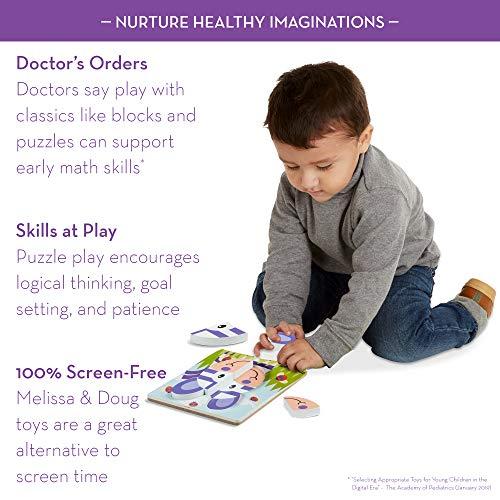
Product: Melissa & Doug First Play Safari Animals Wooden Chunky Jigsaw Puzzle Set (4-Pack, 9.75” x 7.5” Each Puzzle, 6-9 Pieces, Great Gift for Girls and Boys - Best for 2, 3, and 4 Year Olds)
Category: Toys & Games | Puzzles | Jigsaw Puzzles
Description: WOODEN CHUNKY PUZZLE SET: This delightful set of four 6- to 9-piece wooden chunky jigsaw puzzles in a safari animal theme is sure to engage kids with its bright colors and patterns.
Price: $21.77
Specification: ProductDimensions:10.2x1.8x15.4inches|ItemWeight:2.2pounds|ShippingWeight:4.74pounds(Viewshippingratesandpolicies)|ASIN:B07QS57VG6|Itemmodelnumber:30131|Manufacturerrecommendedage:24months-4years